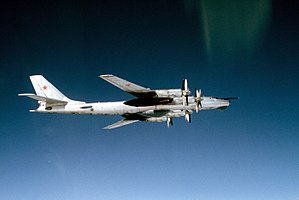
NATO-rapporteringsnavn / Østblokkens fly / Bombefly
Tu-95 'Bear'
NATO-rapporteringsnavne er navne givet til kinesisk, sovjetisk og siden russisk militærudstyr af Air Standardization Coordinating Committee. Navnene er givet for at identificere udstyret, selvom det rigtige navn ikke var kendt. NATO overtog ASCC's system og da NATO er mere kendt end ASCC hedder det NATO-rapporteringsnavne.